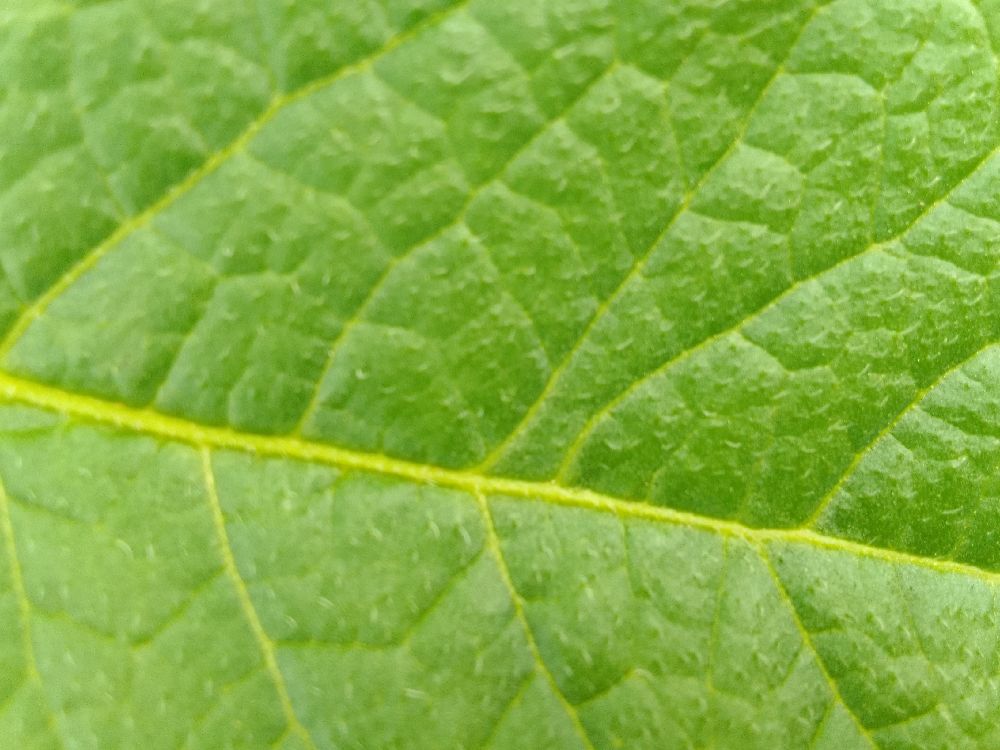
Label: Healthy